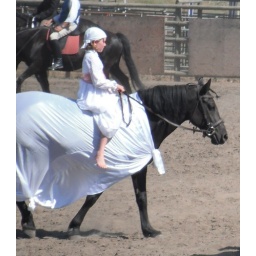
Costume parade girl in white